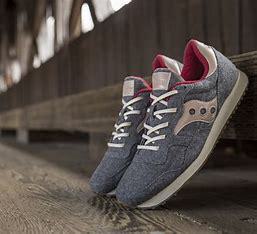
Brand: Saucony
Model: DXN